Andul

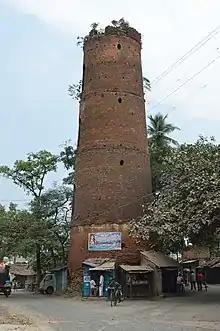
The British made abandoned Semaphore Tower, Mahiari, Andul

"Kamal Nursery" and "The Indian Nursery" two of the most famous names in the Indian horticulture industry are situated at Mahiari, Andul. Howrah Flower Growers' Association organize flower exhibition at Kamal Nursery every year. Manufacturing and fabrication of wooden furniture forms livelihood of a large number of population. This particular handcraft is popular throughout the district and the fame has reached outside the state also. Most of the population is associated with different service based industry like finance, education, Information Technology and Software. Modern days has seen rapid industrial growth in the outskirts of the village as it is closely associated with nearby Jangalpur and Dhulagori industrial estates.